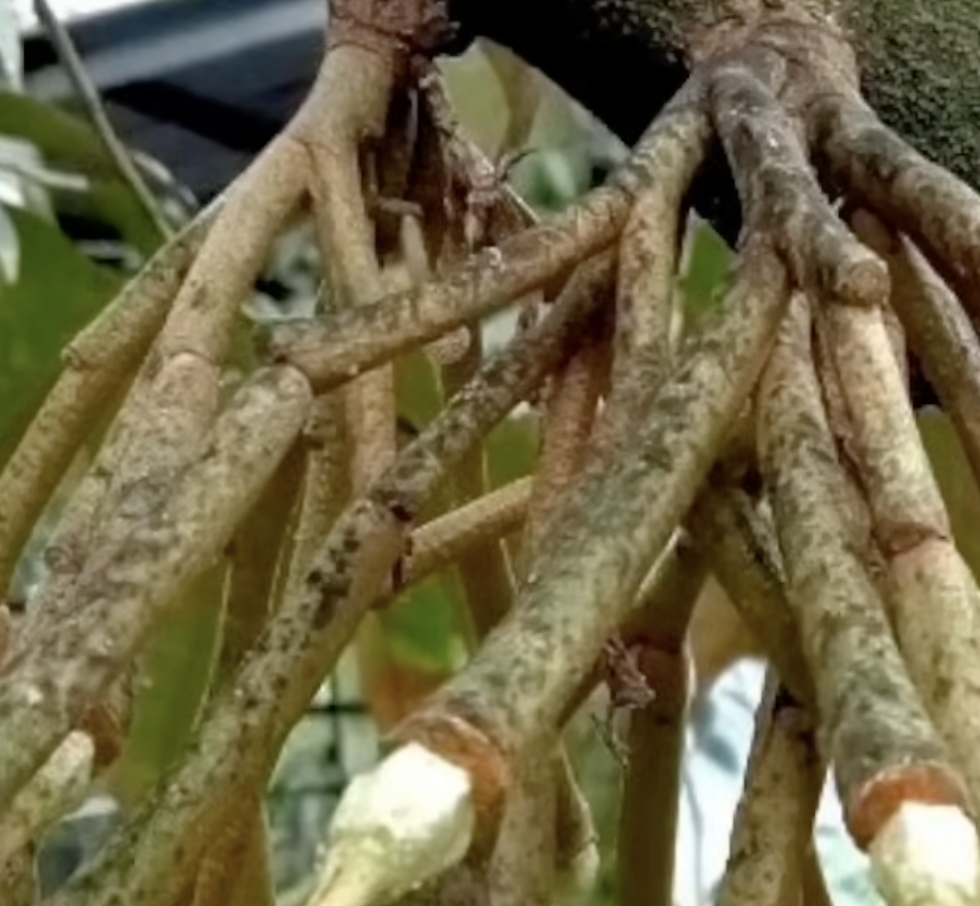
Label: sooty_mold